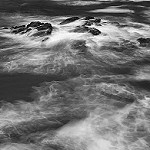
Label: B & W